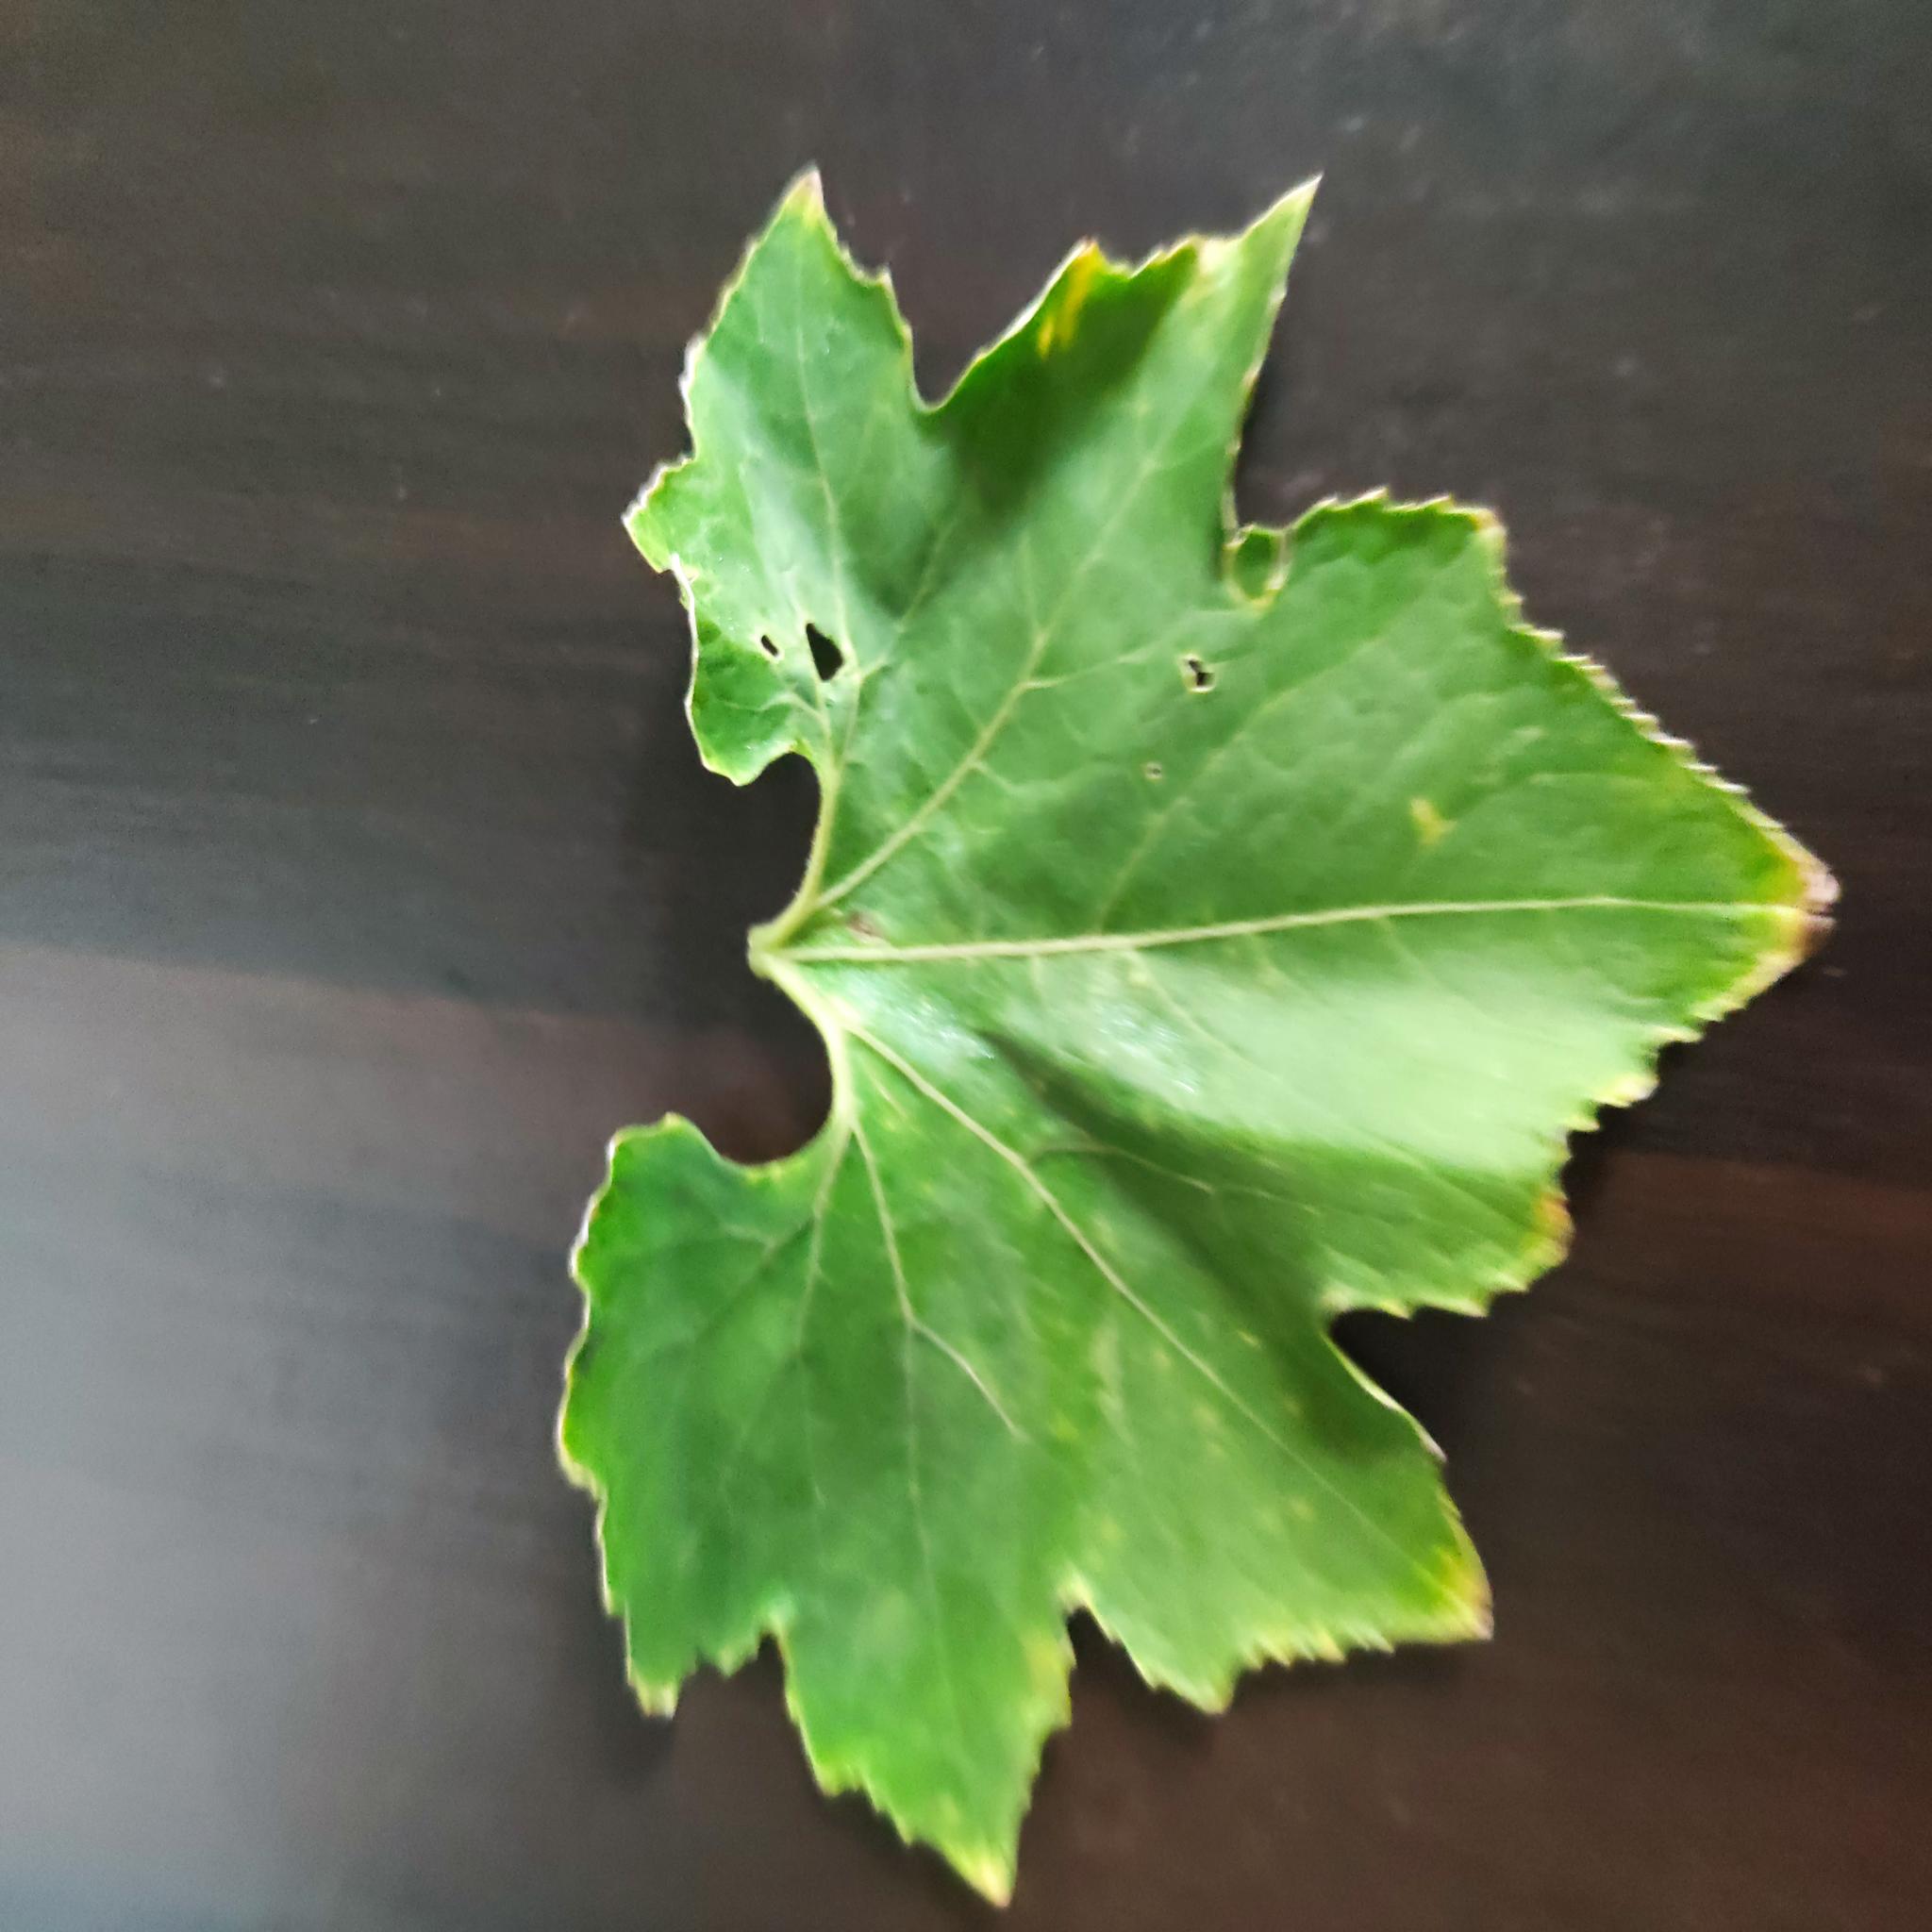
Label: Downy mildew